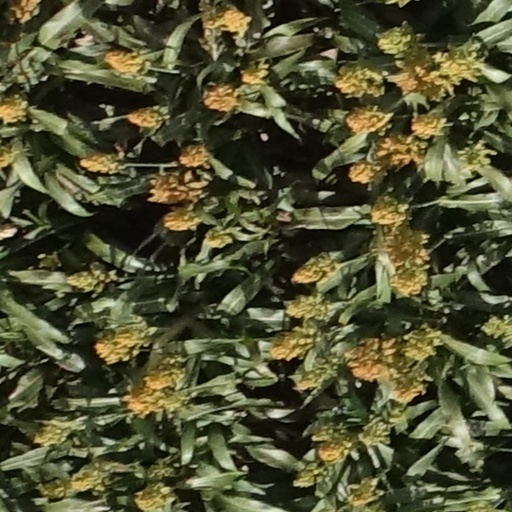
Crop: sorghum